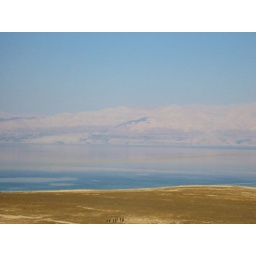
If you look reeealll close, you can see a horse shape in the mountains of Jordan. (it's the dark spot in the middle)